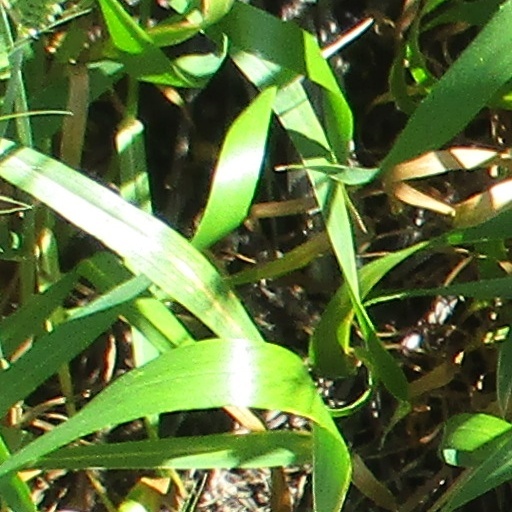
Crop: wheat